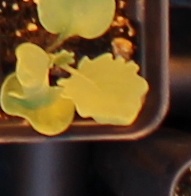
Label: Canola